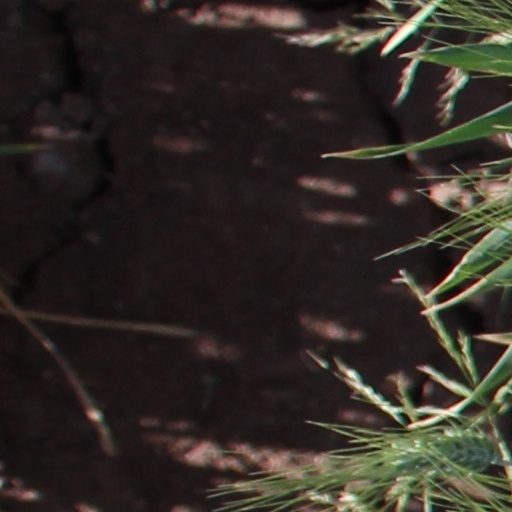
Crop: wheat